Fear the Walking Dead season 1

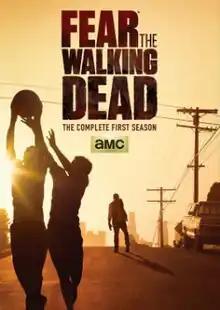
Home media cover art

The first season of "Fear the Walking Dead", an American horror-drama television series on AMC, premiered on August 23, 2015, and concluded on October 4, 2015, consisting of six episodes. The series is a companion series and prequel to "The Walking Dead", which is based on the comic book series of the same name by Robert Kirkman, Tony Moore, and Charlie Adlard. It was executive produced by Kirkman, David Alpert, Greg Nicotero, Gale Anne Hurd, and Dave Erickson, with Erickson assuming the role of showrunner. On March 9, 2015, AMC announced it had ordered "Fear the Walking Dead" to series, with a two-season commitment. The second season, comprising 15 episodes, premiered on April 10, 2016.